S&M (song)

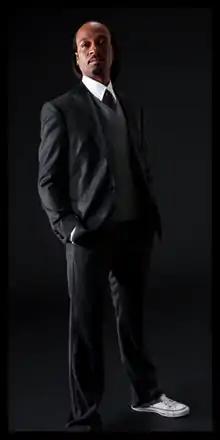
A man wearing a black suit and white converse trainers.

"S&M" was written by Ester Dean in collaboration with the song's producers, Stargate and Sandy Vee. Dean explained its conception and the sexually suggestive lyrics to Gail Mitchell of "Billboard": "The first thing that came to me was 'Come on, come on.' I'm thinking, 'I don't know what in the hell this is about to be.' And I remembered I'd seen something that said, 'Sticks and stones may break my bones.' Then came 'But chains and whips excite me.' When people have a great track that speaks to me, it feels like it already has a story in it". Dean states that she originally wrote the song for Britney Spears. Rihanna told "Rolling Stone" about her interest in bondage and other sadomasochism activities, themes central to "S&M": "I like to take charge, but I love to be submissive ... being submissive in the bedroom is really fun. You get to be a little lady, to have somebody be macho and in charge."